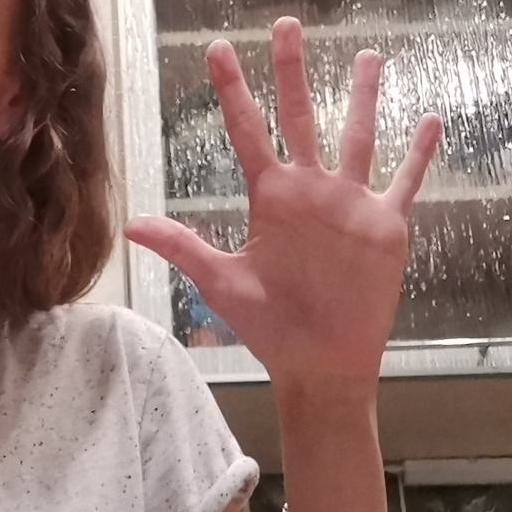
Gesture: palm